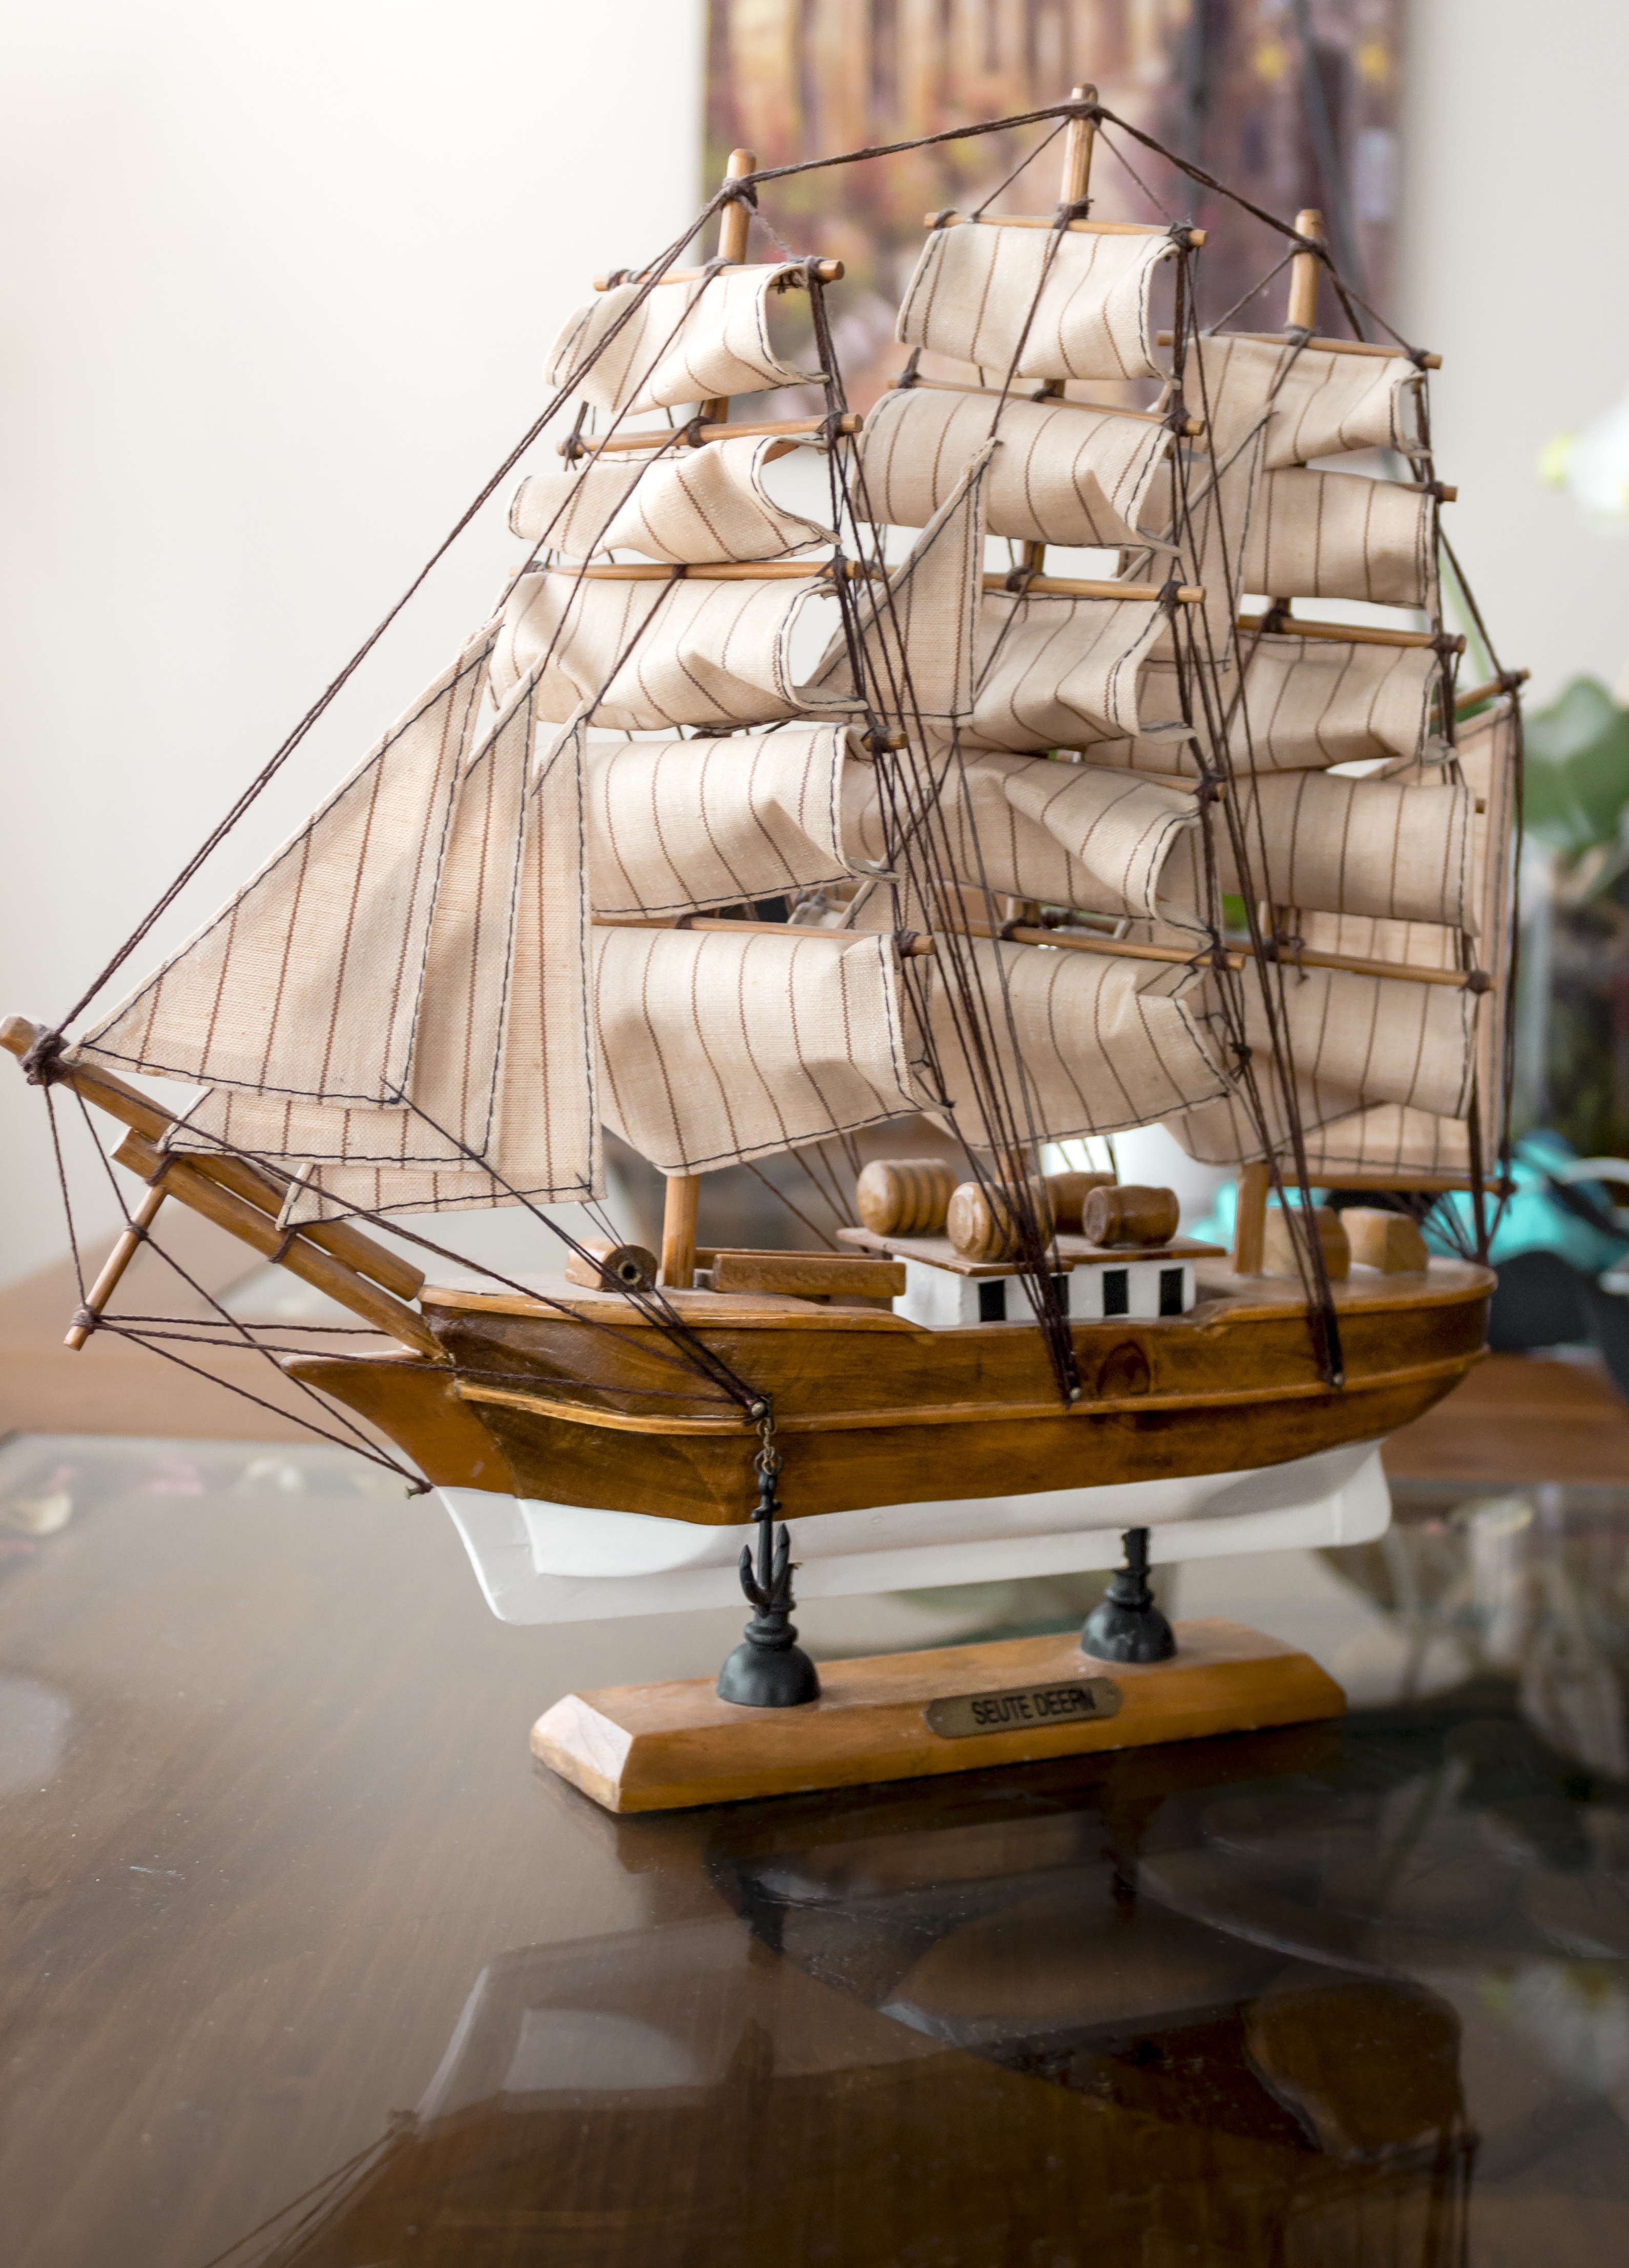
light, wood, boat, ship, travel, waiting, vehicle, mast, trip, sailboat, sail, marine, hope, maquette, watercraft, separation, barque, sailing ship, tall ship, galleon, toys hobbies, uzaklar, ship of the line, caravel, brigantine, carrack